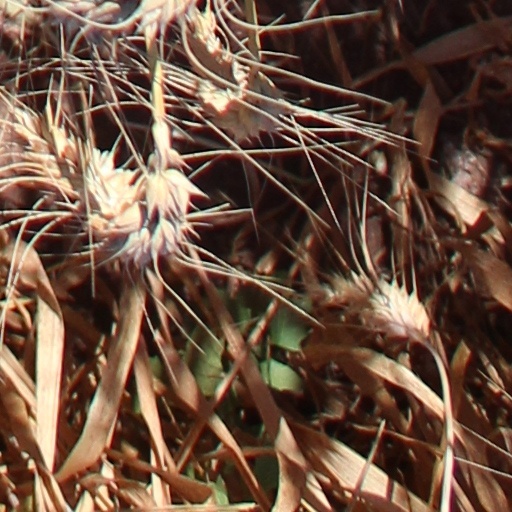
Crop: wheat